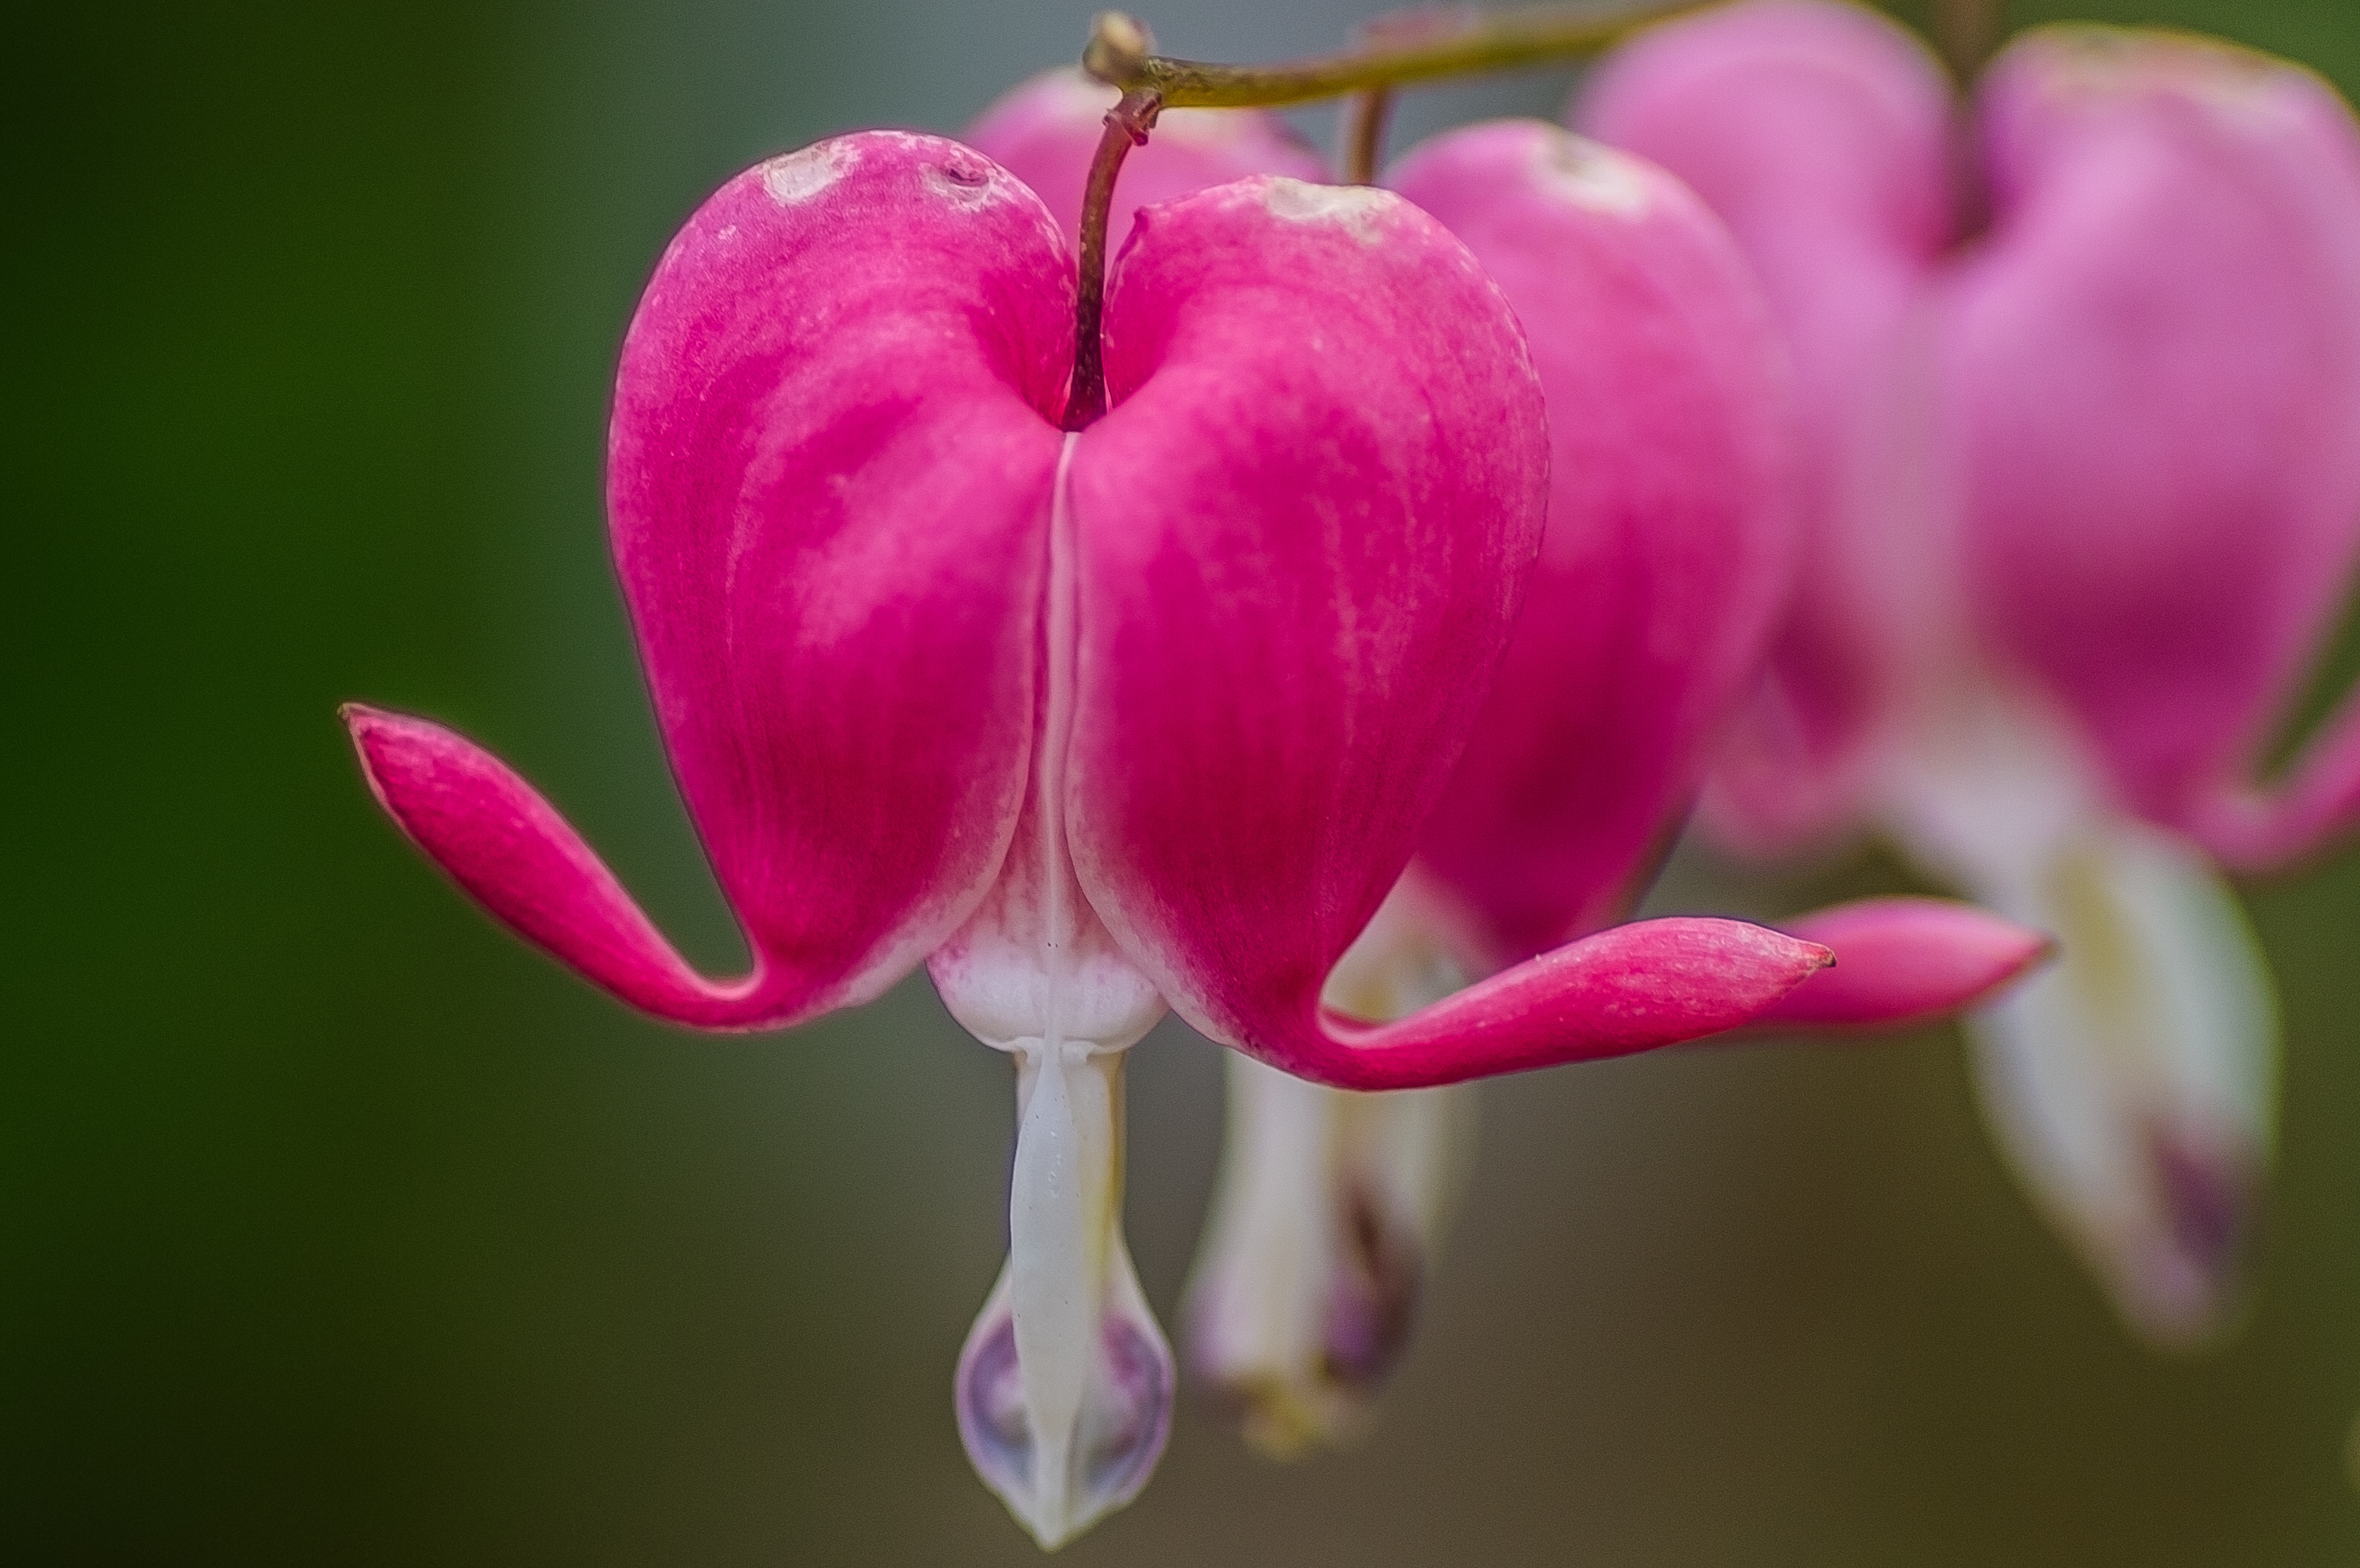
blossom, plant, flower, petal, botany, pink, flora, close up, hearts, macromondays, hmm, bleedinghearts, macro photography, flowering plant, plant stem, land plant